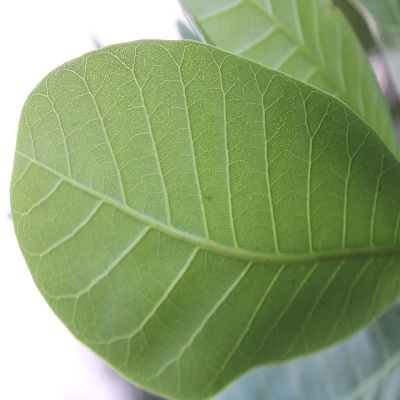
Crop: Cashew
Condition: healthy